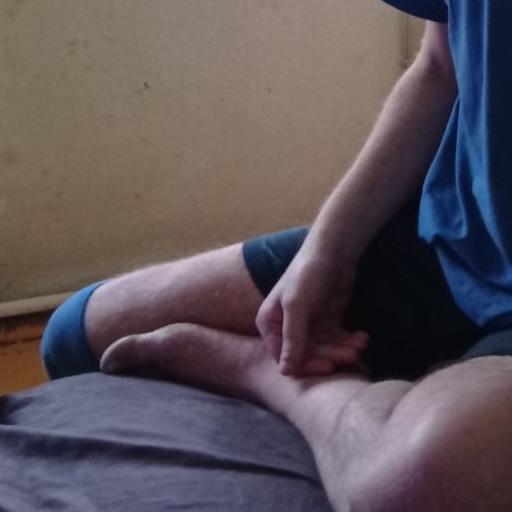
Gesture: no_gesture